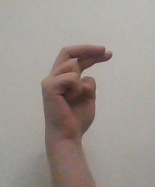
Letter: zay